Varsity Show

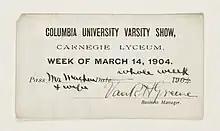
Ticket for "Isle of Illusia" (1904), which ran during the week of March 14, 1904 at Carnegie Hall

Since the university had no dedicated performance spaces on campus, the first Varsity Show, "Joan of Arc", premiered in 1894 at the theater of the Manhattan Athletic Club. The planned 1895 show, "The Buccaneer", was slated to be performed at the same venue; however, this was objected to by the authors of the show, who complained that the space was too cramped, as well as by its two lead actors. Due to the impasse, the show for that year was cancelled, and was instead performed in 1896. An 1894 plan for the university's new Morningside Heights campus proposed the construction of an academic theater at the level of 118th Street; it never materialized.